Betty Bumpers

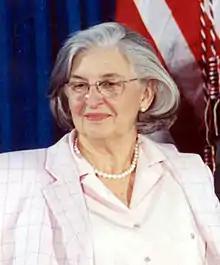
Bumpers in 1999

Betty Lou Bumpers (née Flanagan; January 11, 1925 – November 23, 2018) was an American politician, advocate for childhood immunizations, and world peace activist, who served as the First Lady of Arkansas from 1971 to 1975. Together, she and Rosalynn Carter ran a successful campaign to ensure that all American school children were immunized. Bumpers was the wife of Dale Bumpers, who served as governor of Arkansas from 1971 to 1975 and as a U.S. Senator from 1975 to 1999.